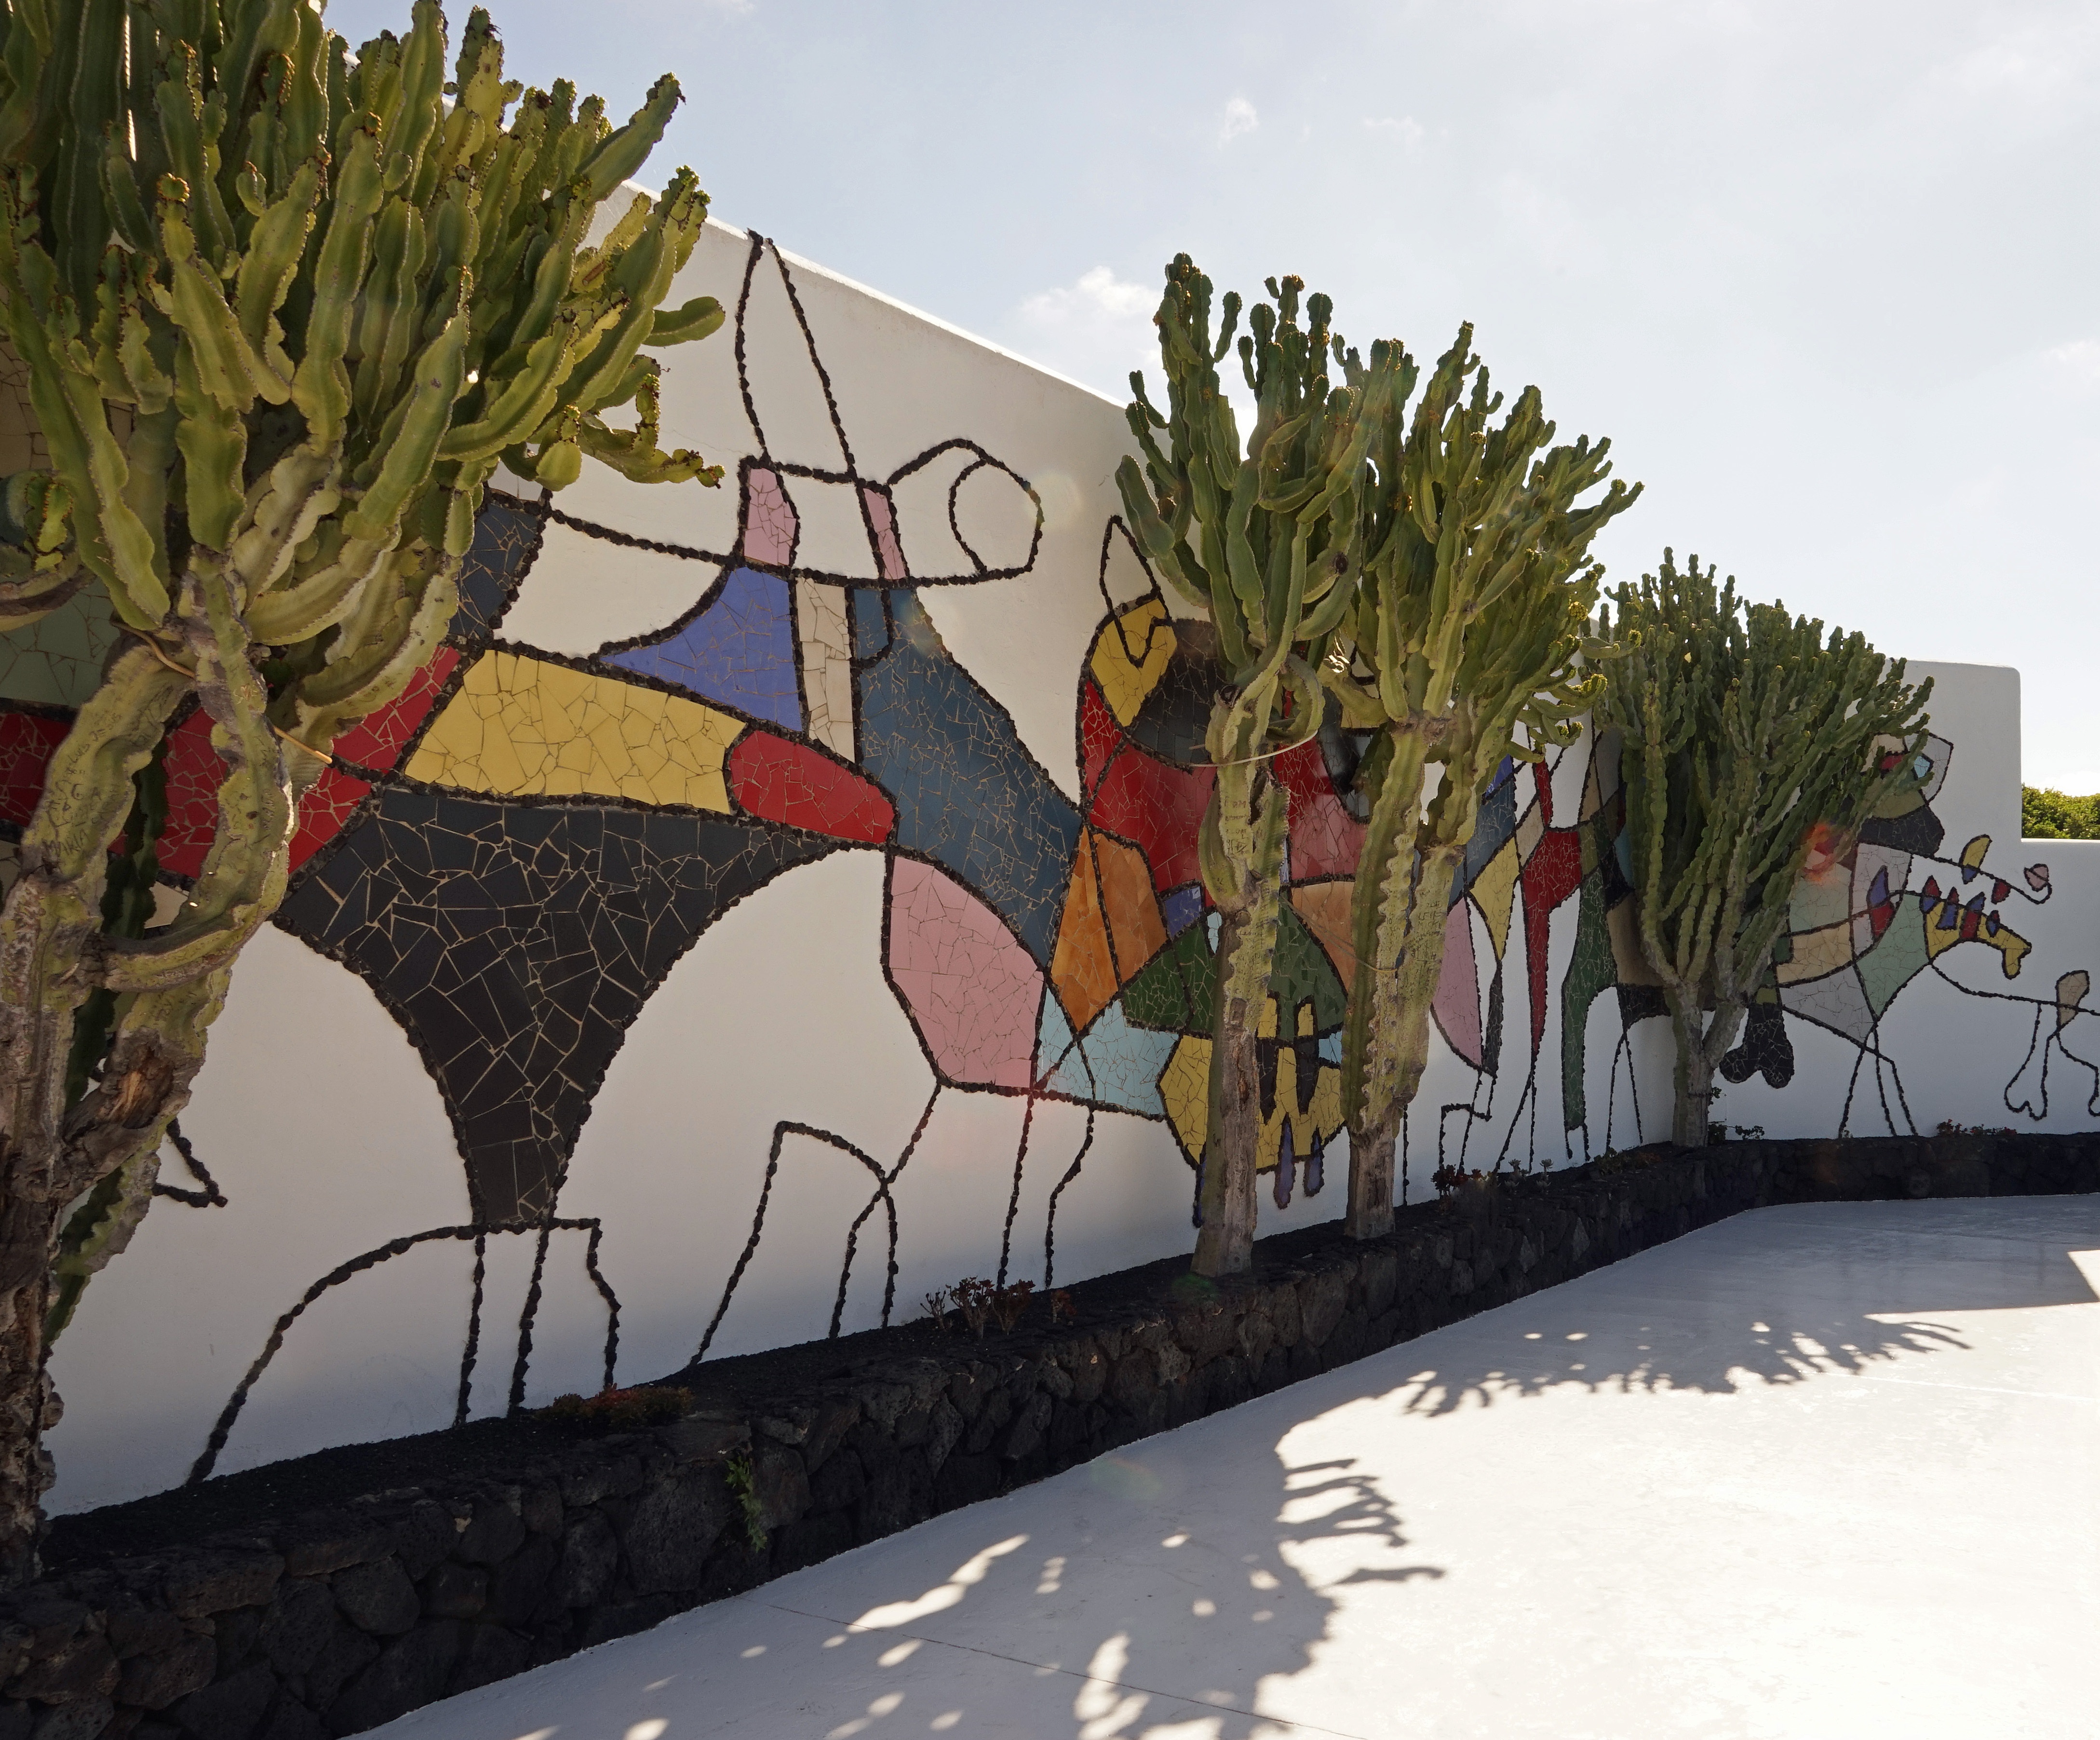
wall, colorful, artwork, art, mosaic, mural, lanzarote, modern art, housewife, cesar manrique